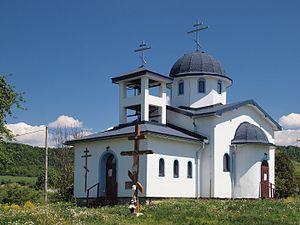
Hostovice, District de Snina - Prešov (Slovaquie) - La nouvelle église orthodoxe Pprotection de la Vierge Marie
Hostovice est un village de Slovaquie situé dans le district de Snina, région de Prešov en Slovaquie.